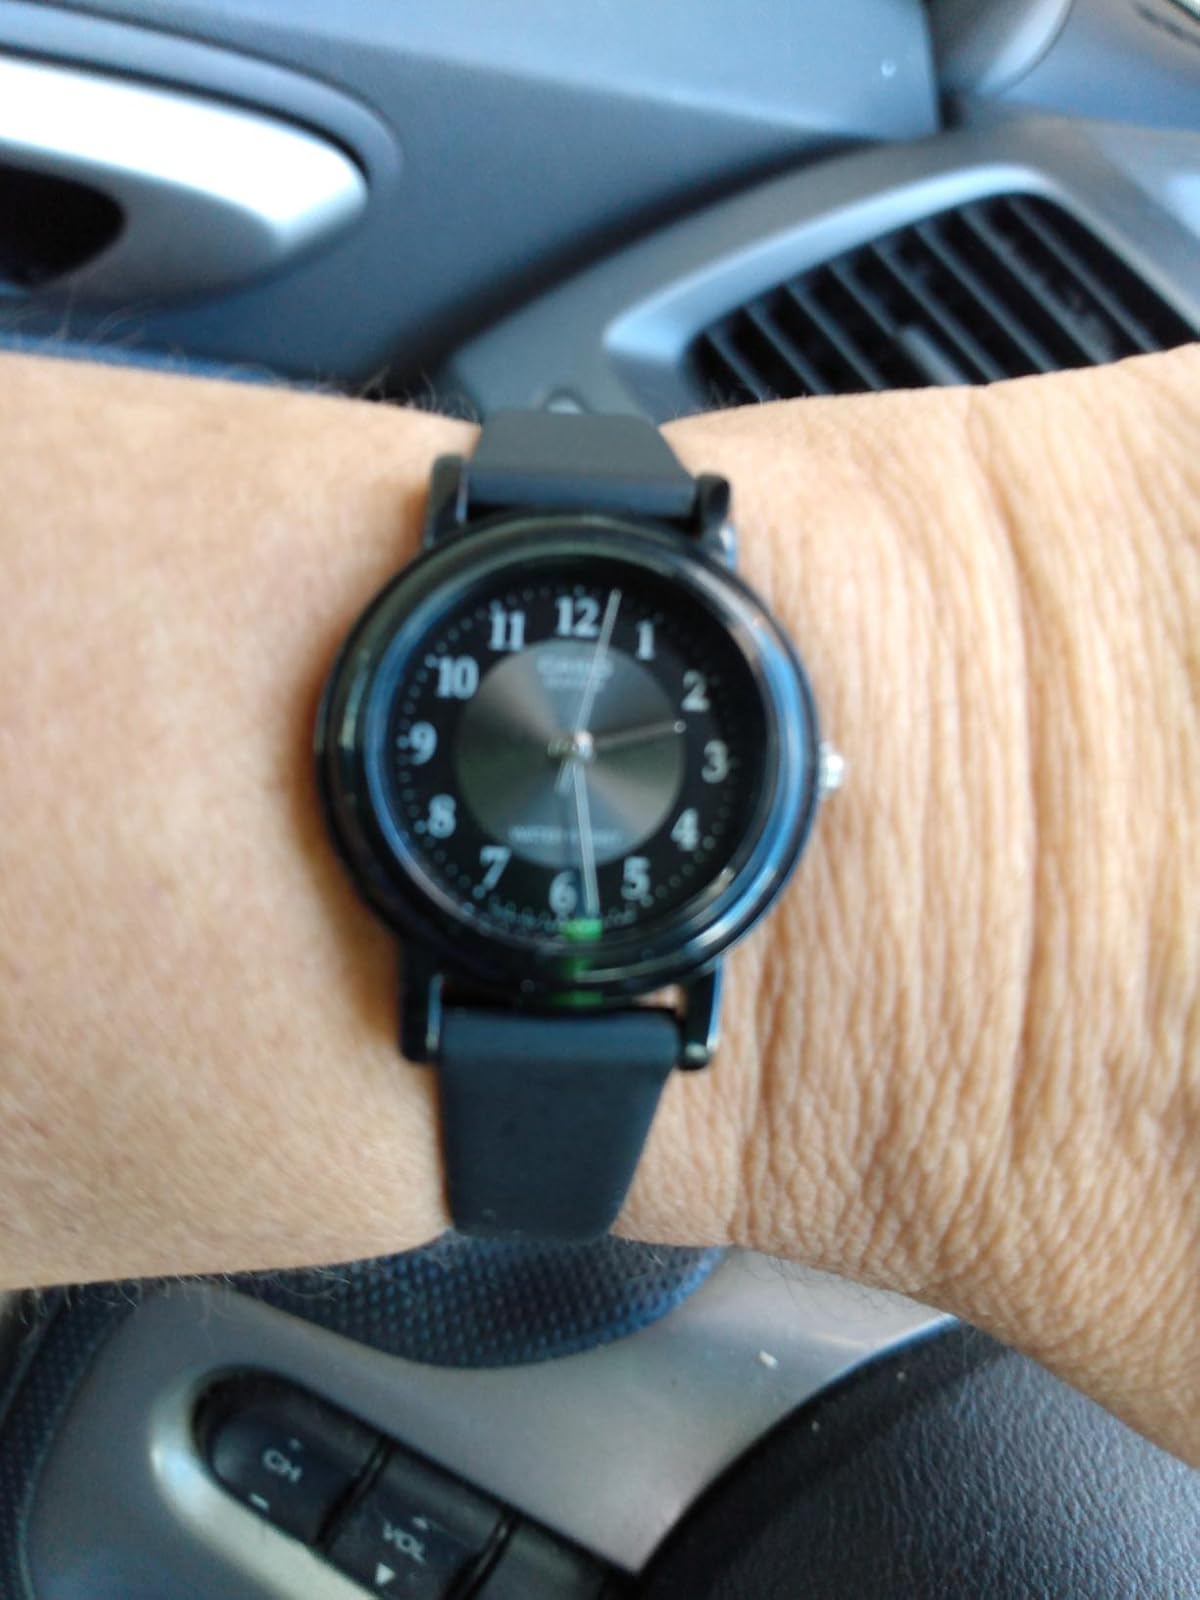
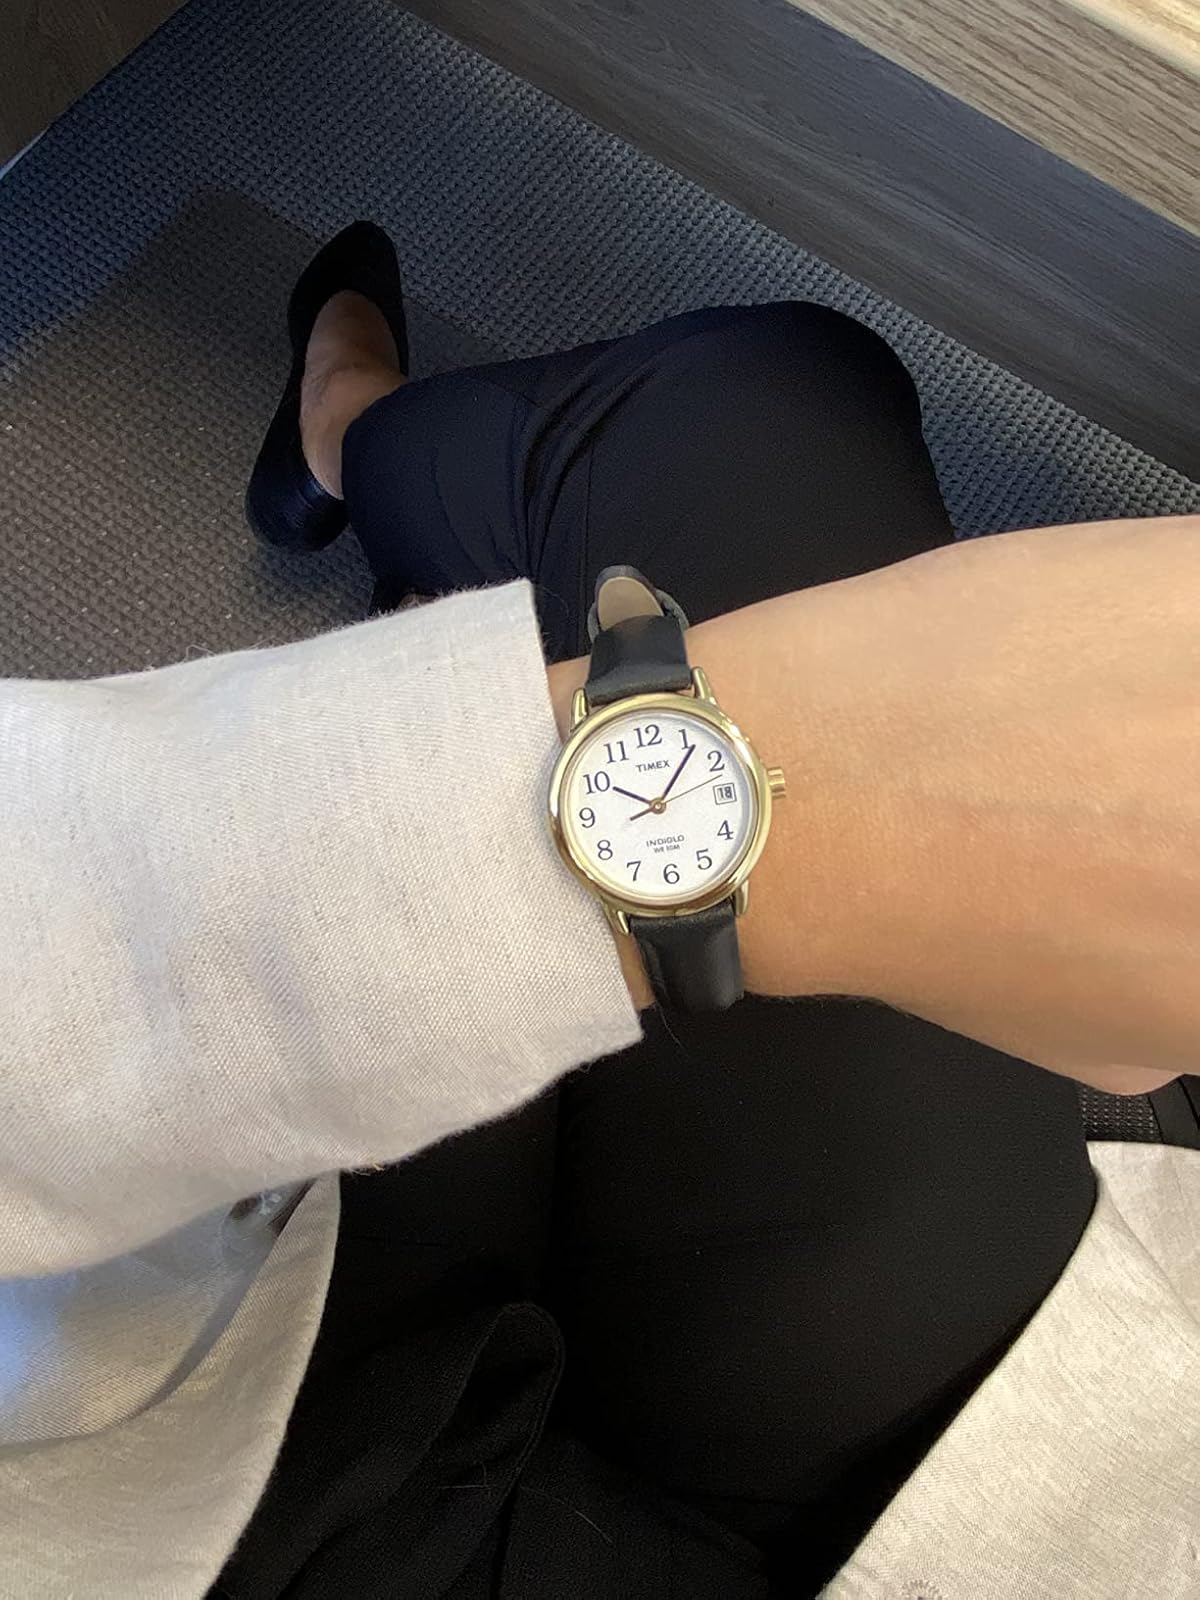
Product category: accessories_watch
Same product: no